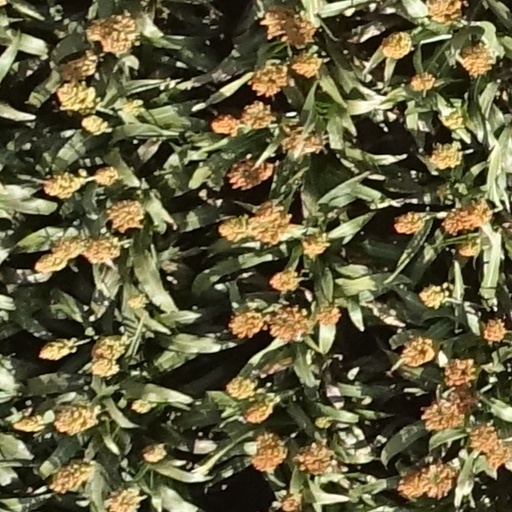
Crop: sorghum